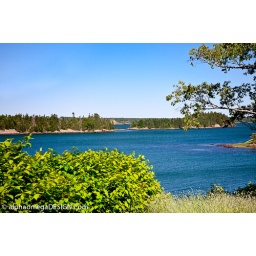
Taken on a rural road around the water near Lubec, ME.